GRS Riflestocks

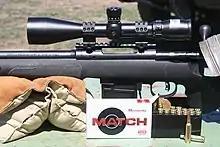
A Savage bolt action rifle with a GRS stock used for long range shooting.

In 2011, GRS launched its first ergonomic laminate stock. Different laminate stock models includes Hunter, Sporter, Hybrid, Varmint and Decima, which have some minor differences in regards to length and shape. All laminate stocks have an adjustable cheekrest and length of pull which GRS calls "speed lock". GRS laminate stocks have been offered with inlets for many different firearm models, as well as in blanks for other models which require inletting by a gunsmith. Inletted stocks have for instance been provided for the Tikka T3 model.